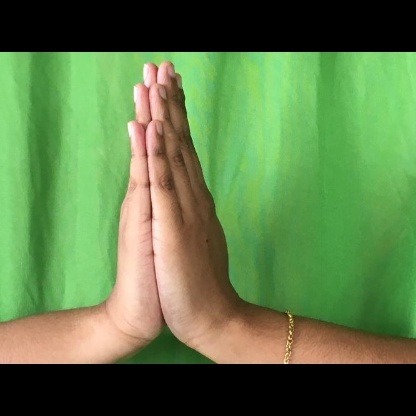
Mudra: Anjali